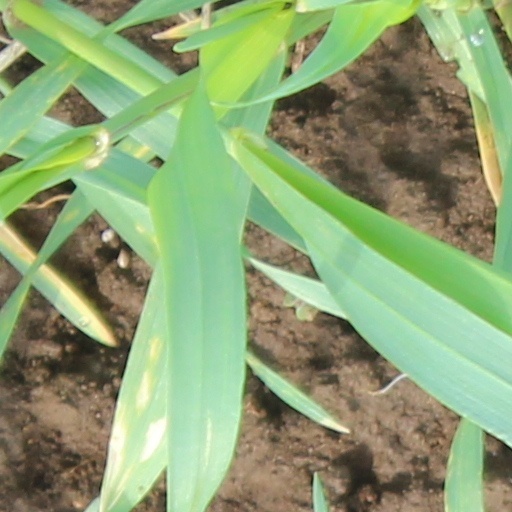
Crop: wheat